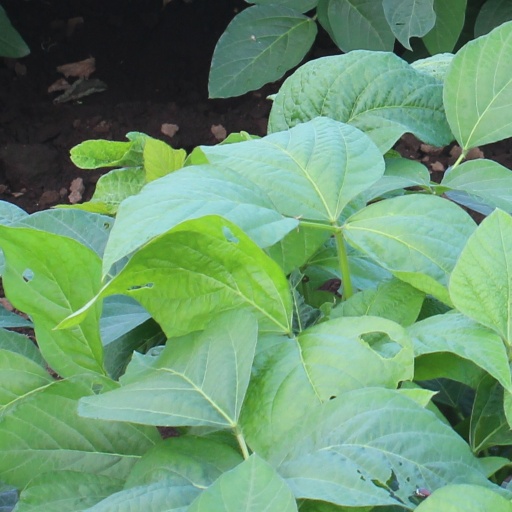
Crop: soybean